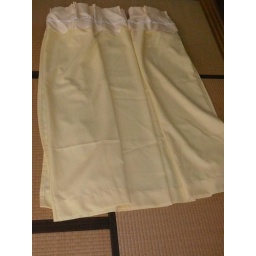
6 Full length yellow curtains with lace detail on top. Never got around to put them. yen 1000.